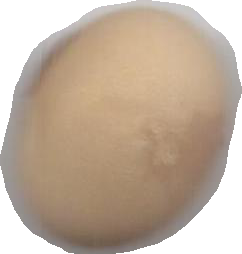
Variety: Anjasmoro